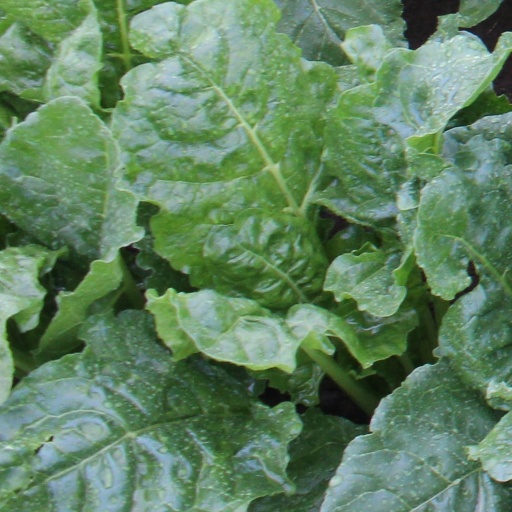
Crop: sugar beet